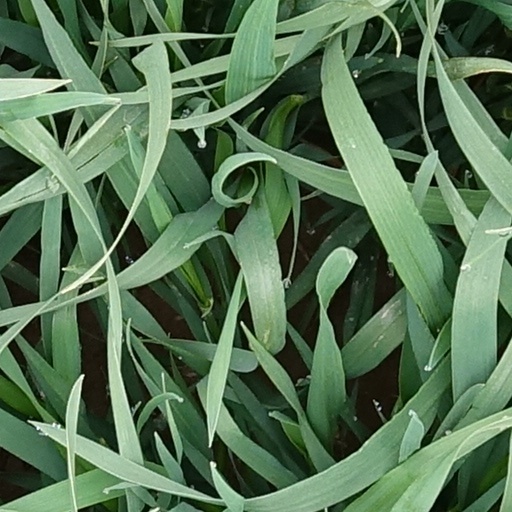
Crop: wheat